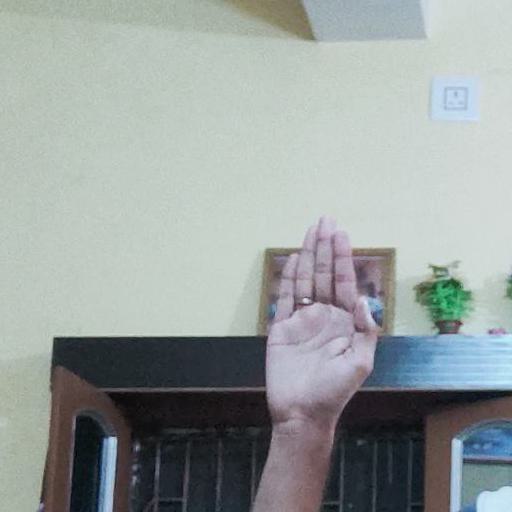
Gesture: stop